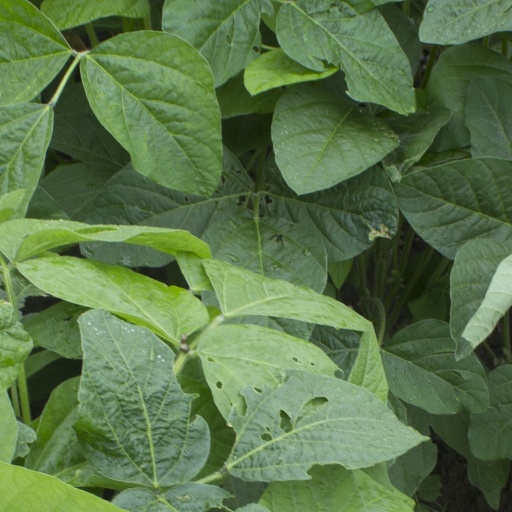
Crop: soybean